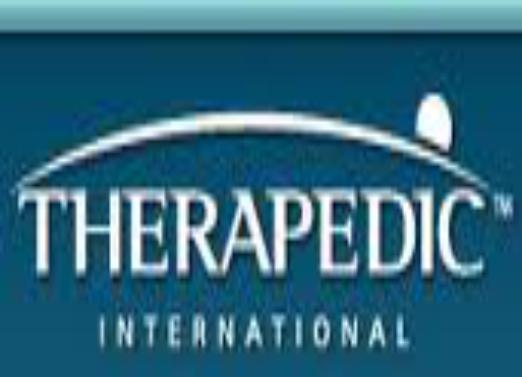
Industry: Necessities